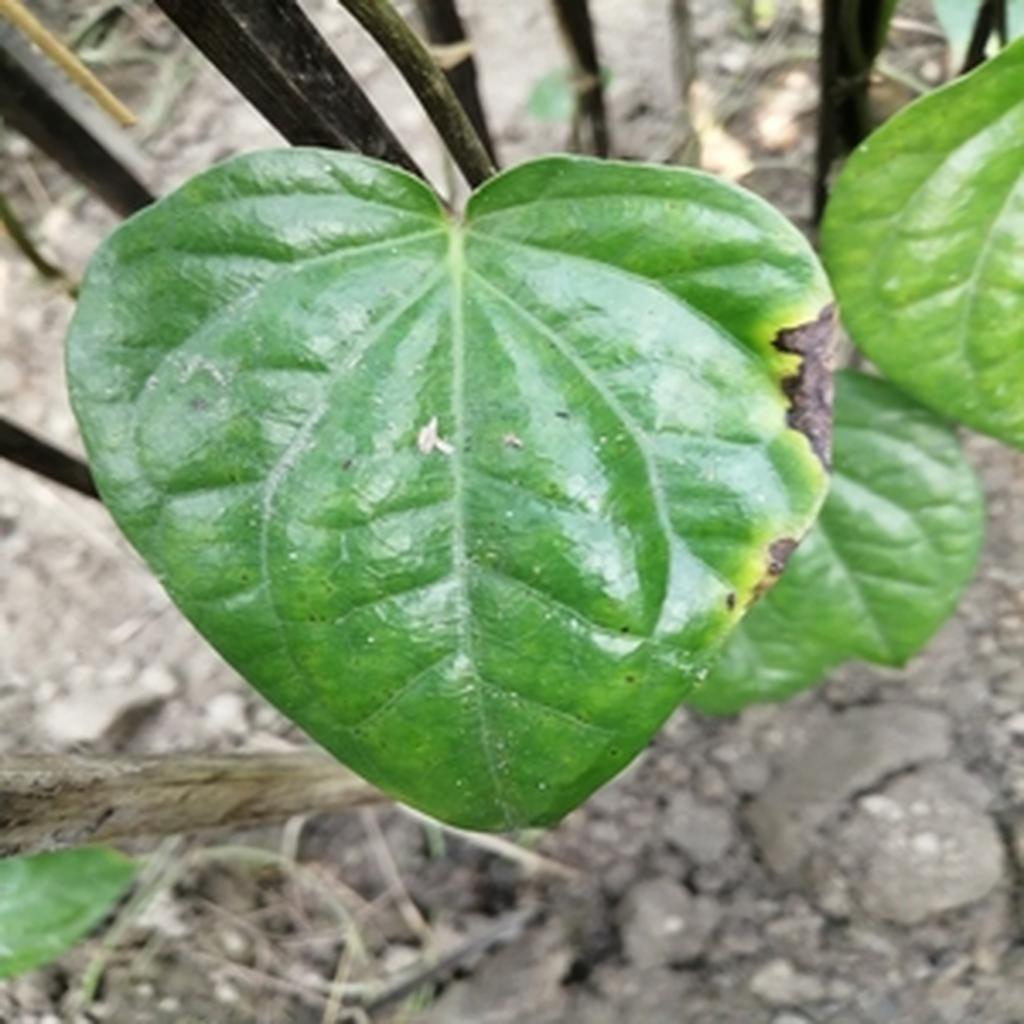
Label: Leaf_Rot